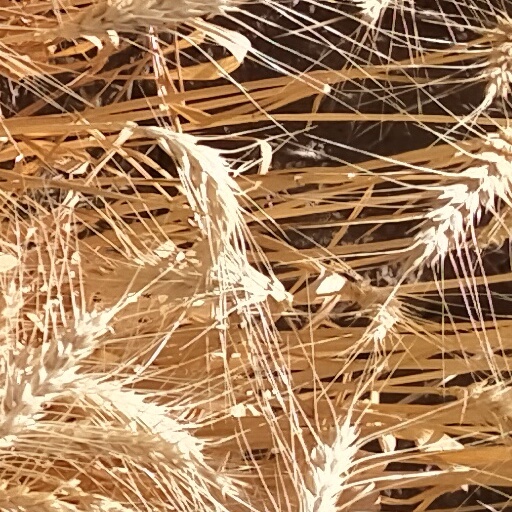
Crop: wheat